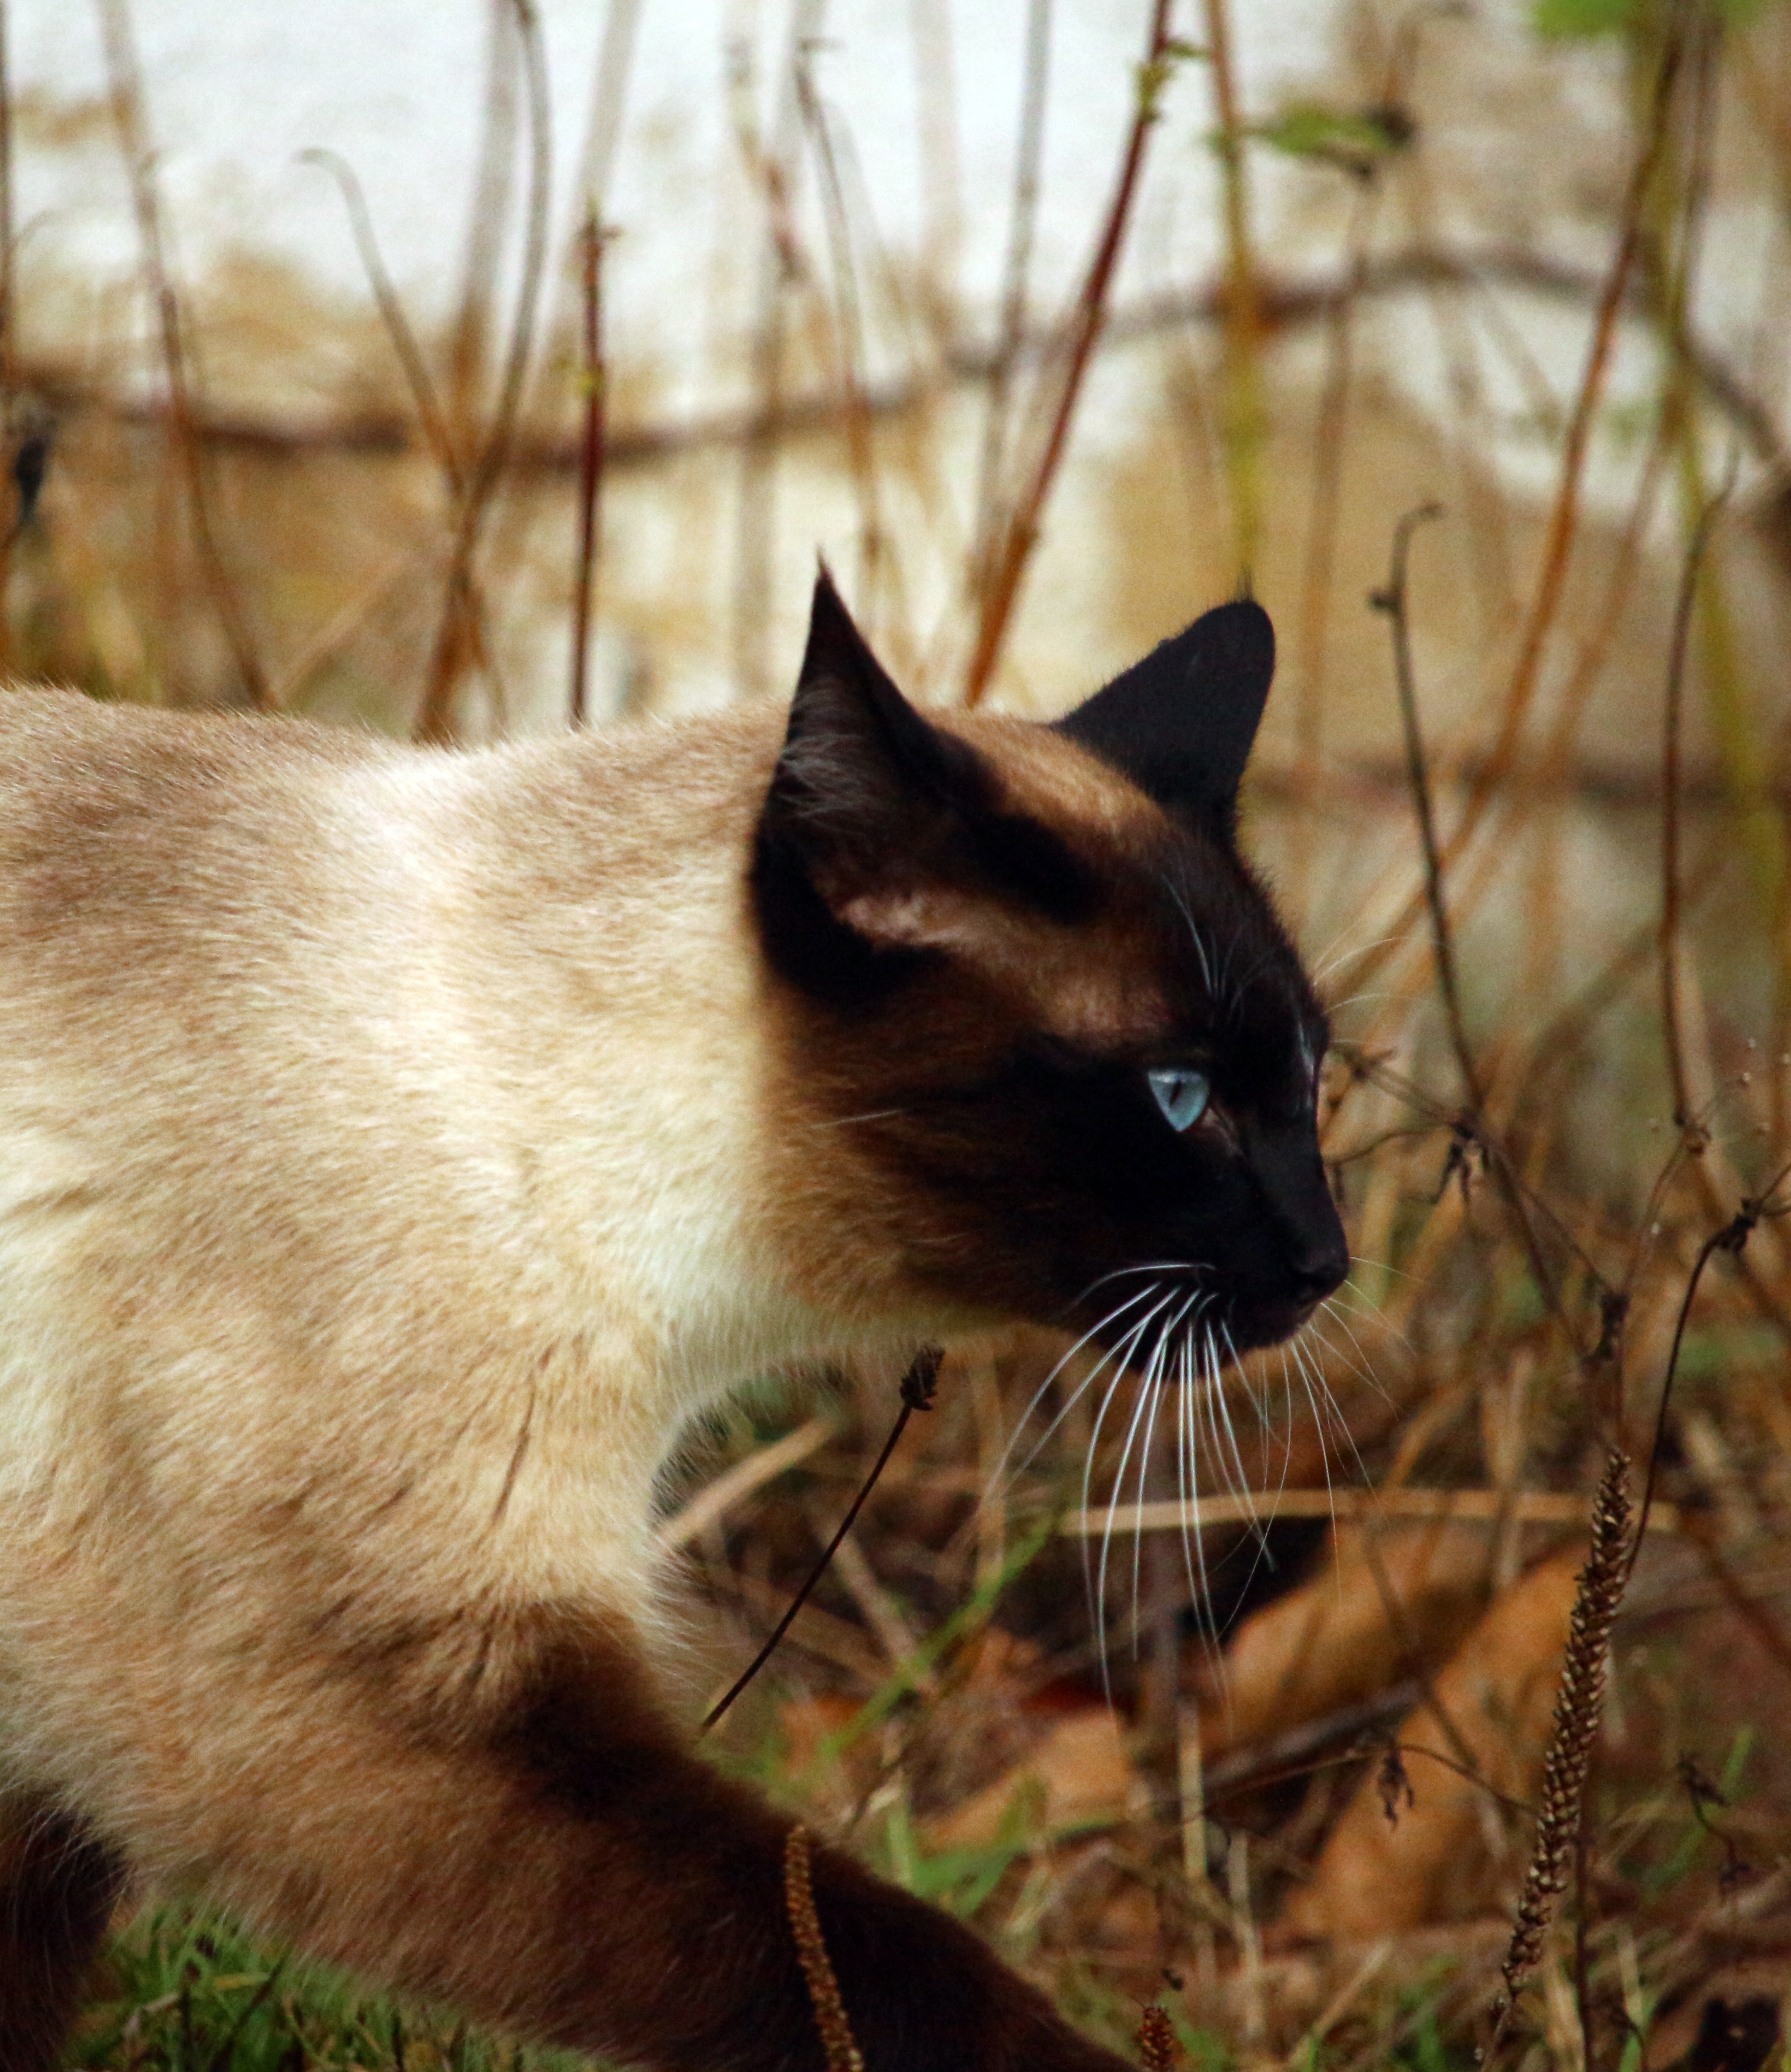
cat, mammal, fauna, siam, whiskers, moustache, vertebrate, mieze, siamese cat, breed cat, cat's eyes, wild cat, small to medium sized cats, cat like mammal